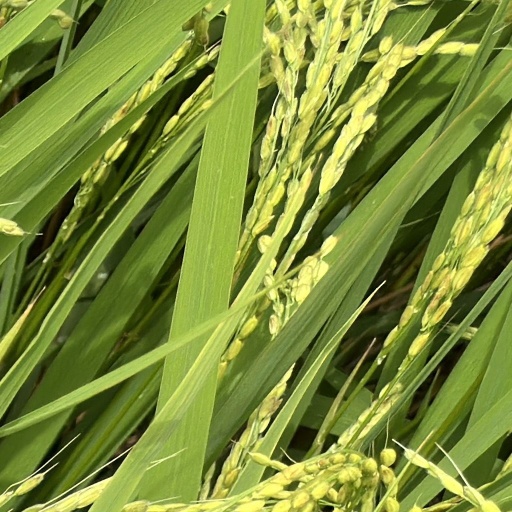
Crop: rice